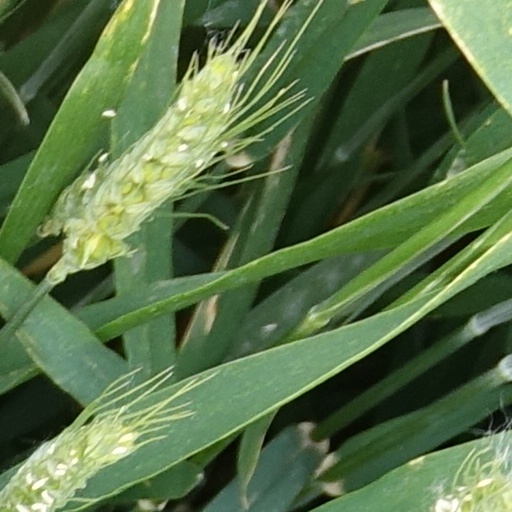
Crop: wheat